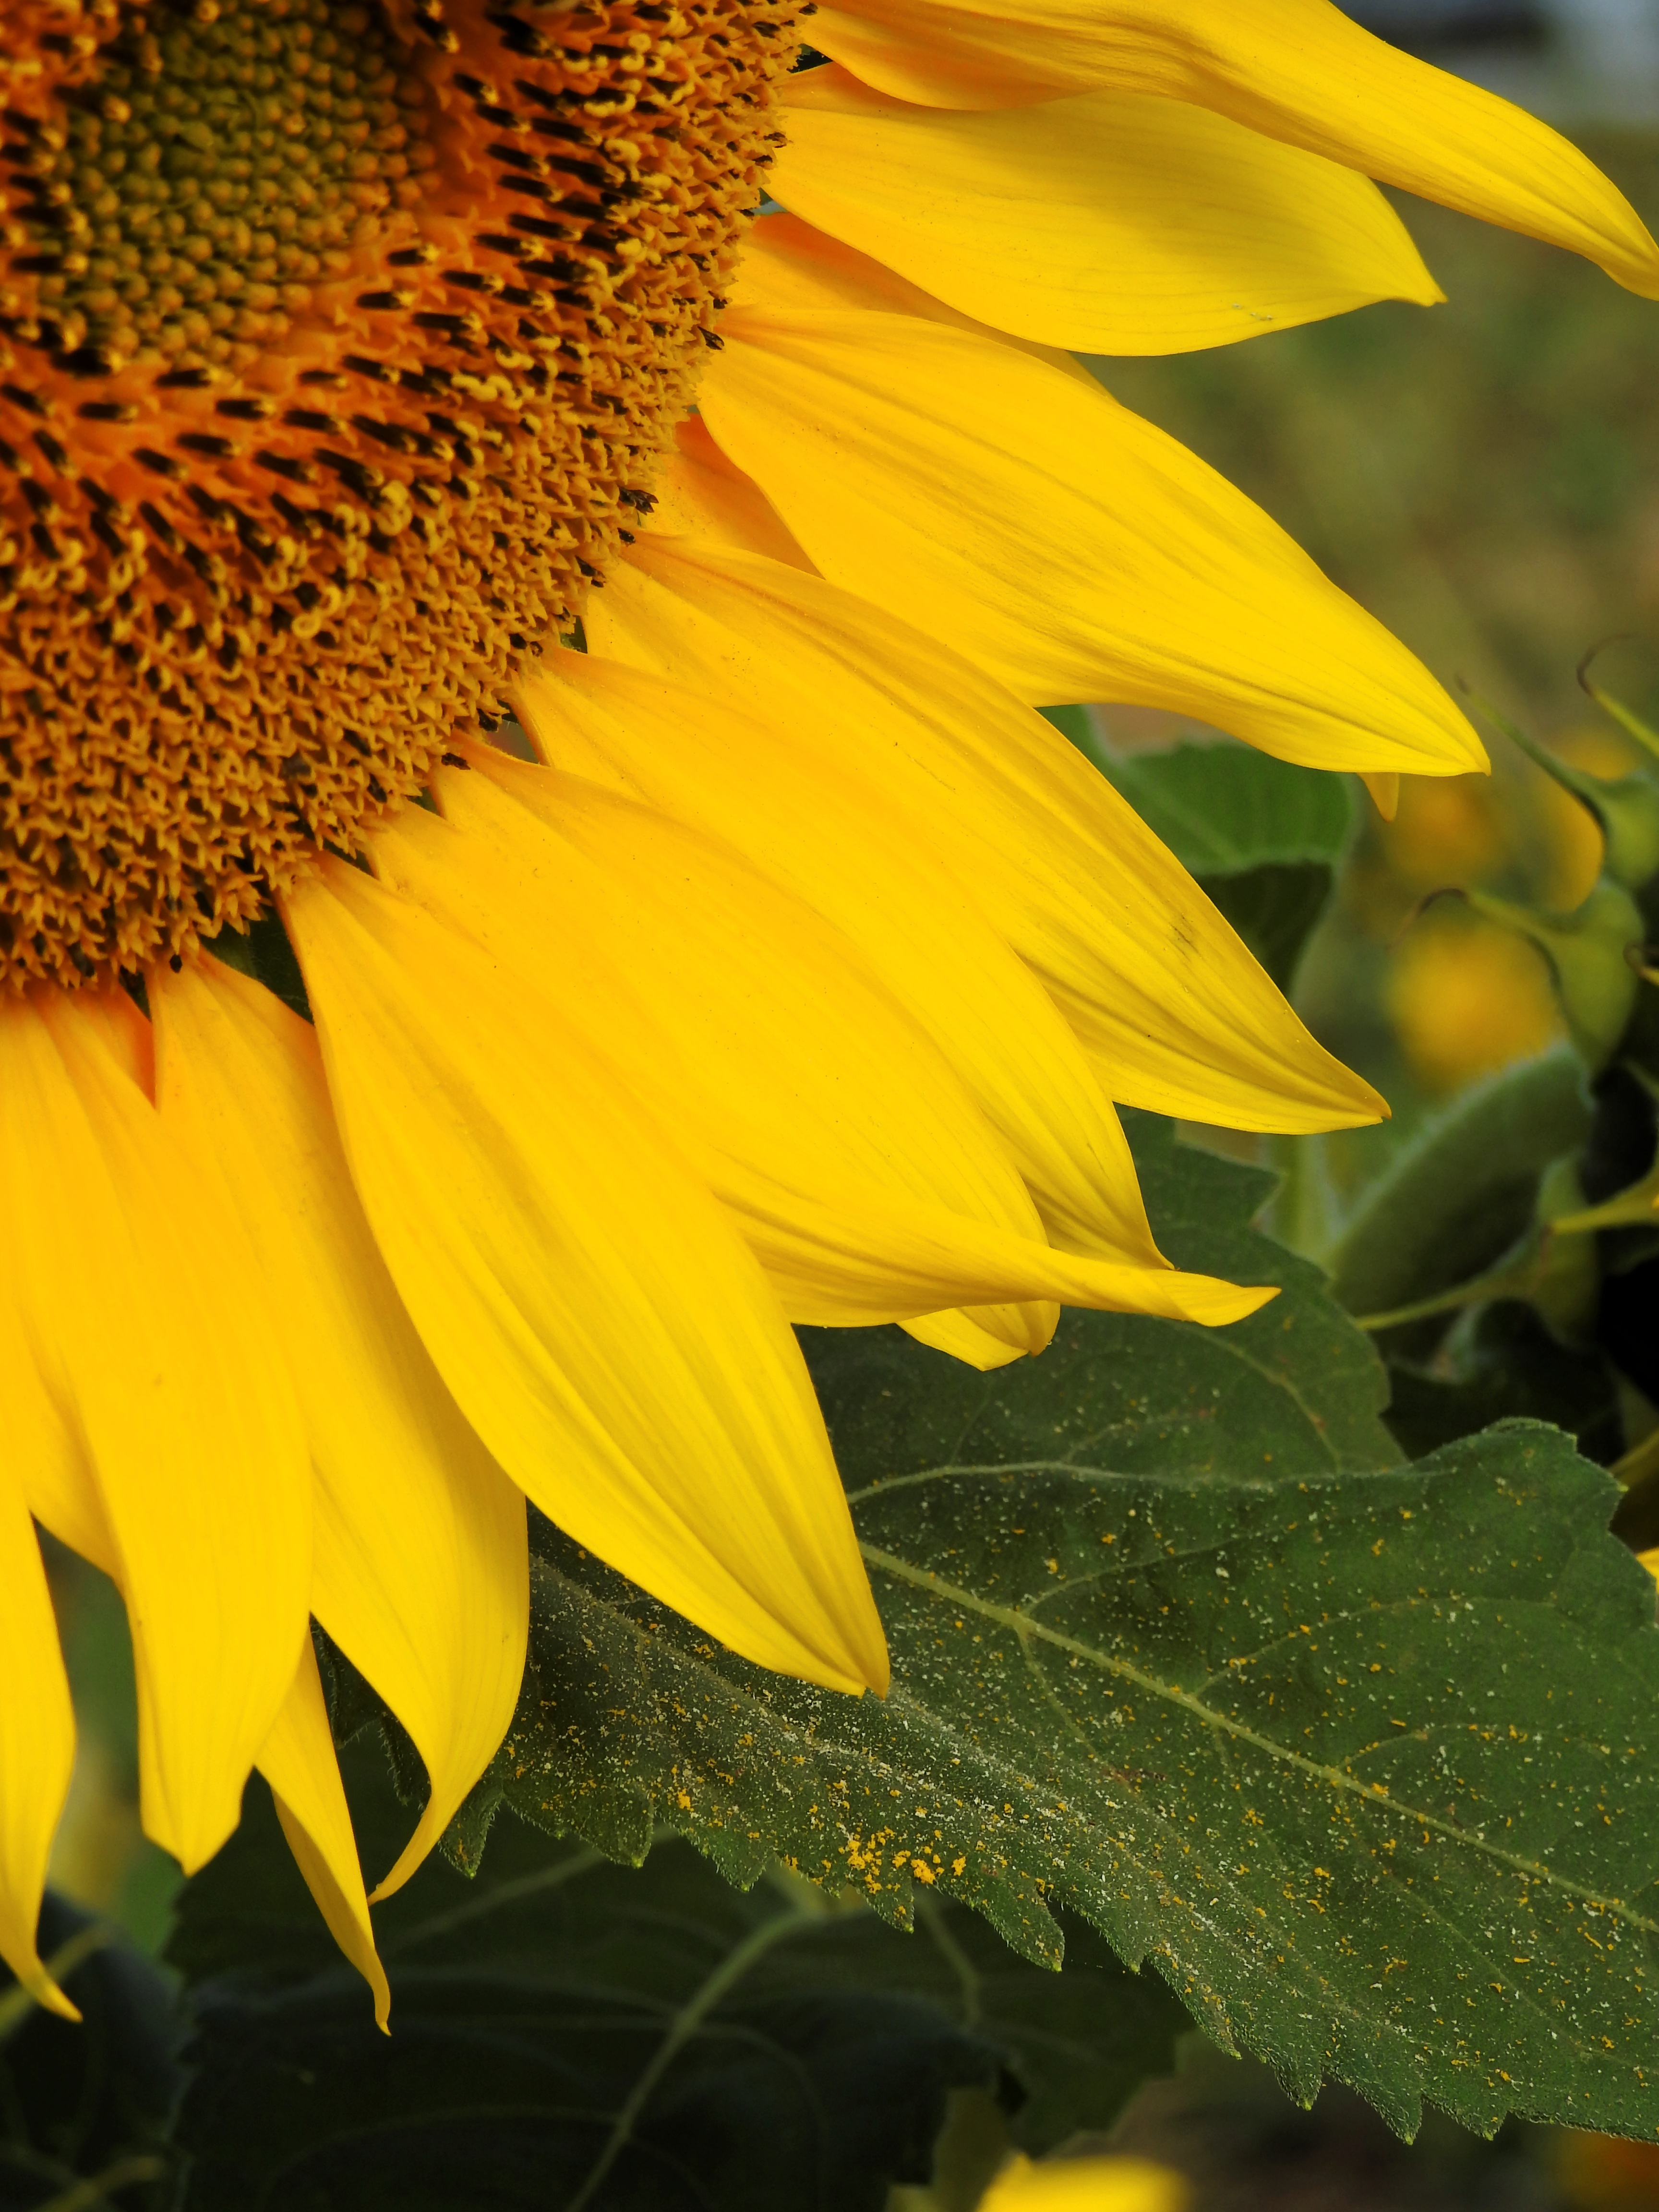
nature, blossom, plant, field, sunlight, leaf, flower, petal, bloom, summer, food, autumn, botany, yellow, agriculture, eat, flora, sunflower, wildflower, close up, sun flower, oil, dine, macro photography, flowering plant, sunflower oil, daisy family, asterales, sunflower seed, plant stem, land plant